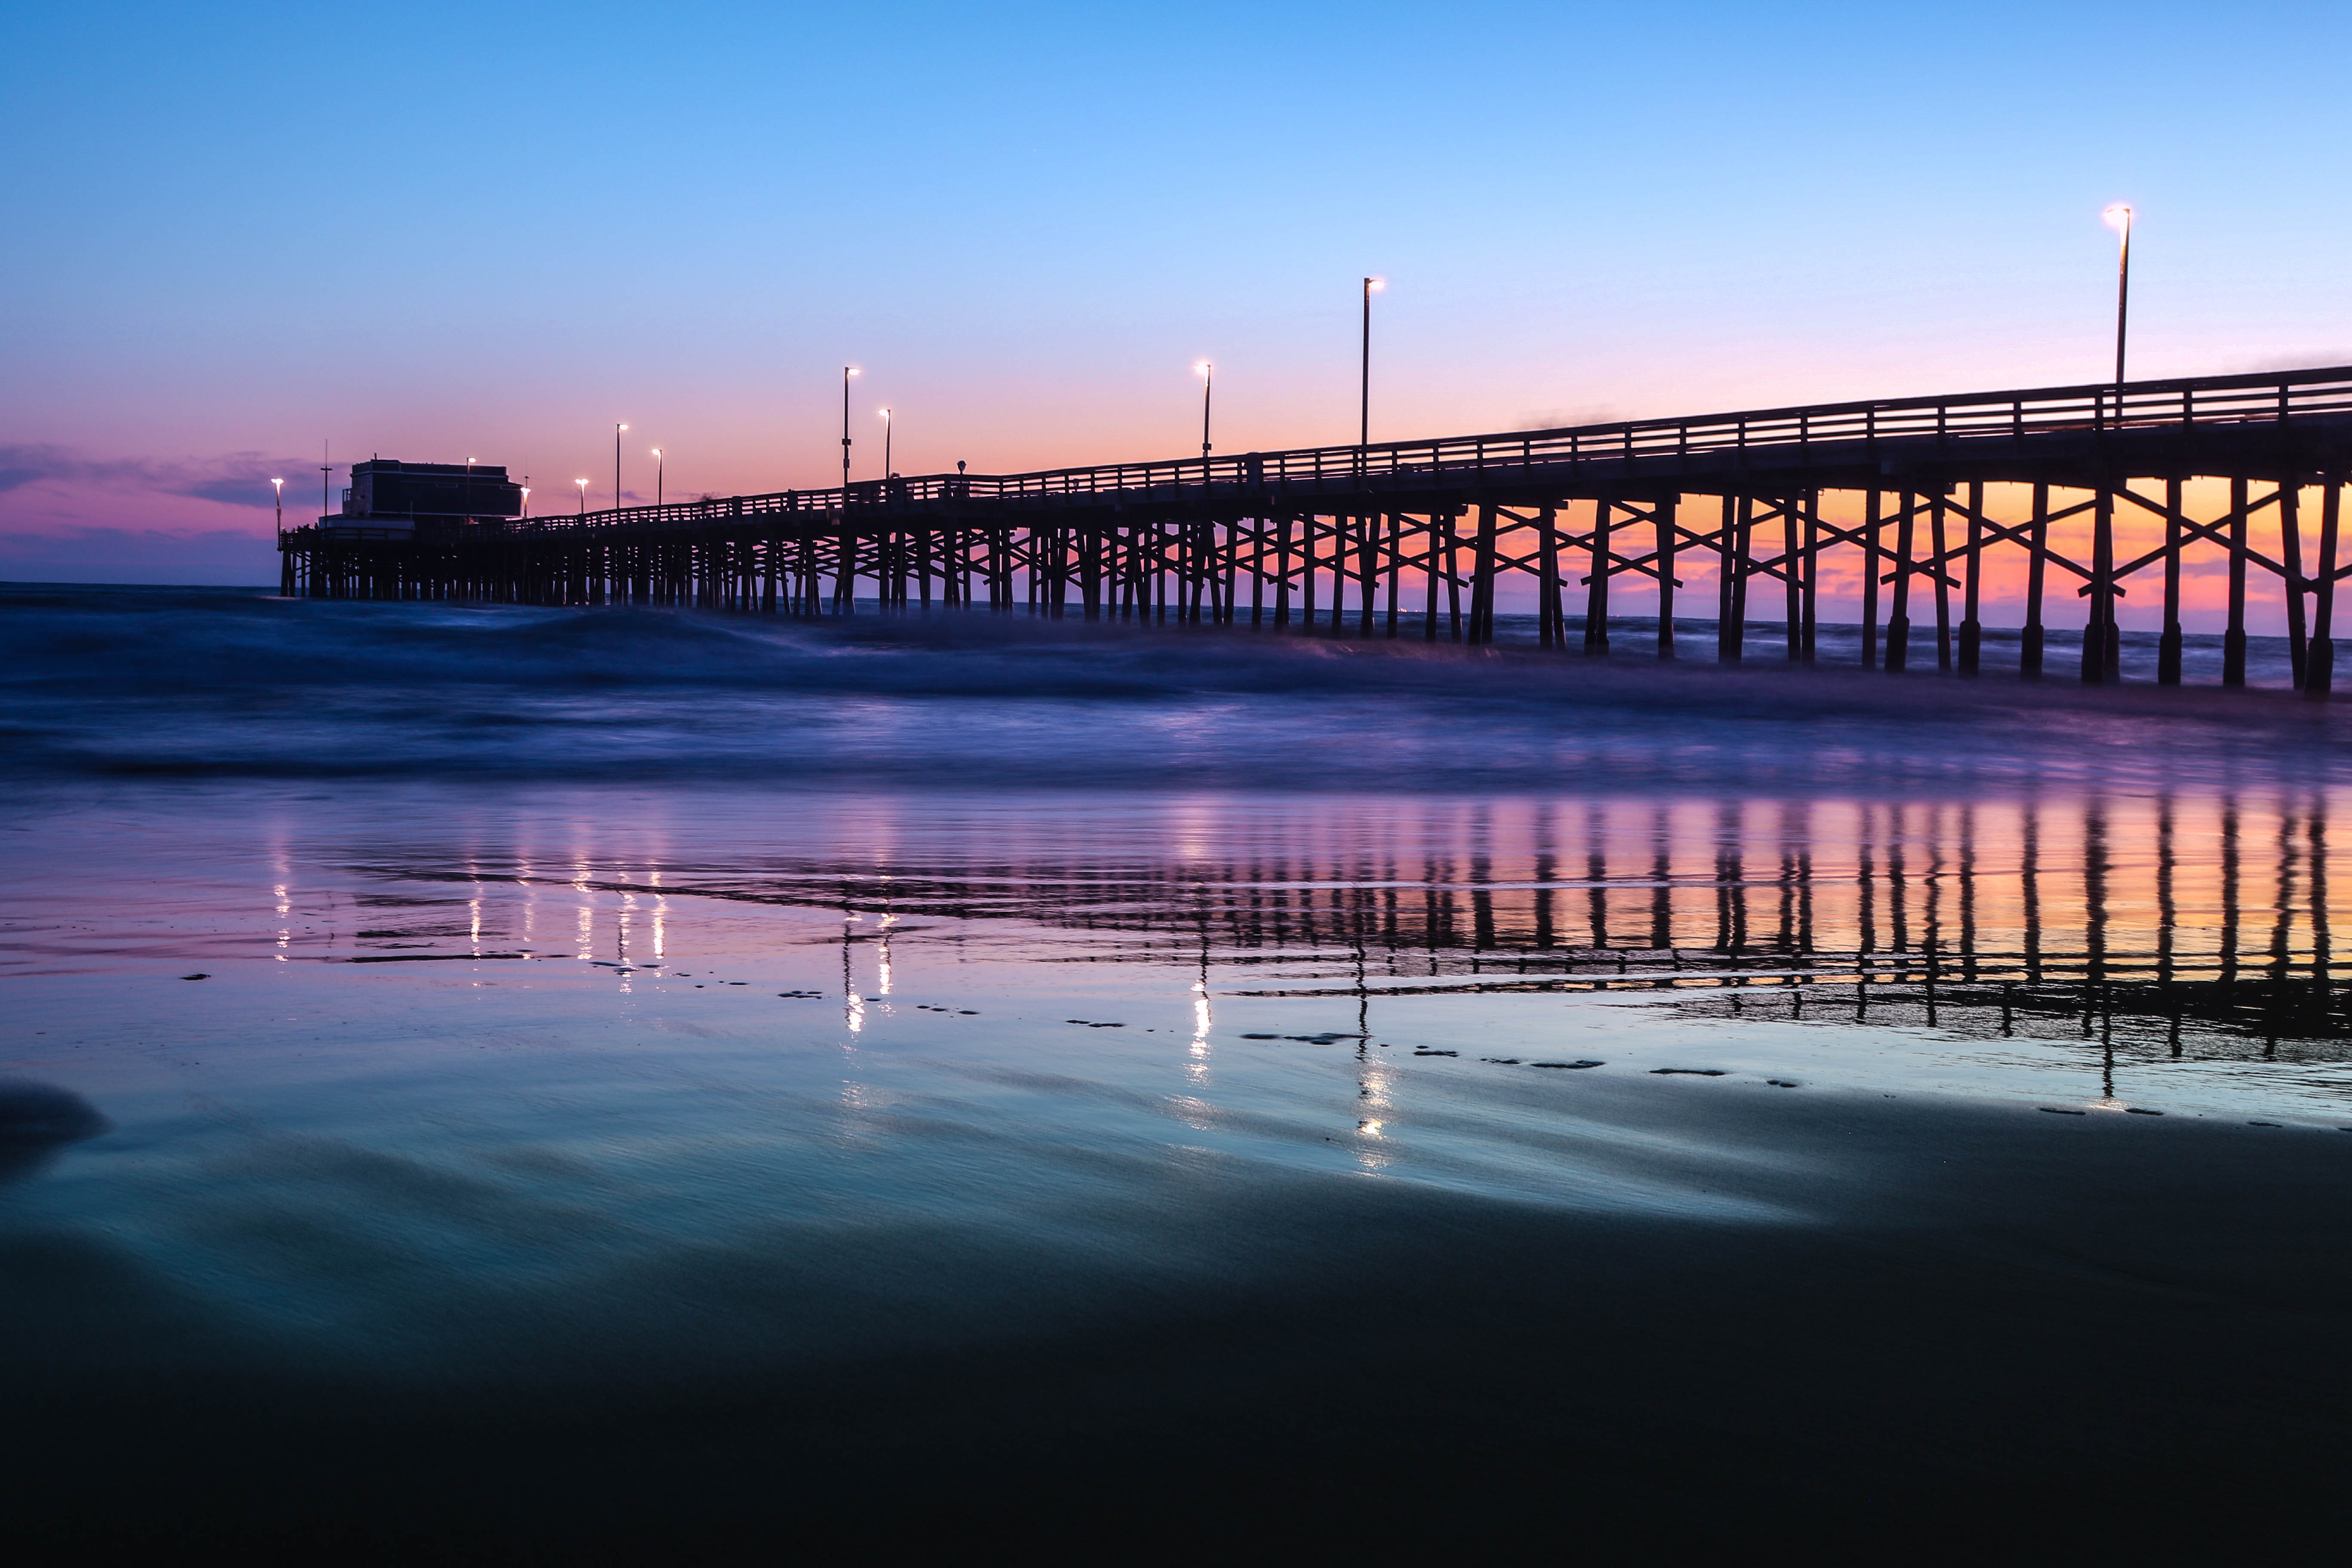
sea, ocean, horizon, sunrise, sunset, bridge, night, morning, wave, dawn, pier, dusk, evening, reflection, nonbuilding structure